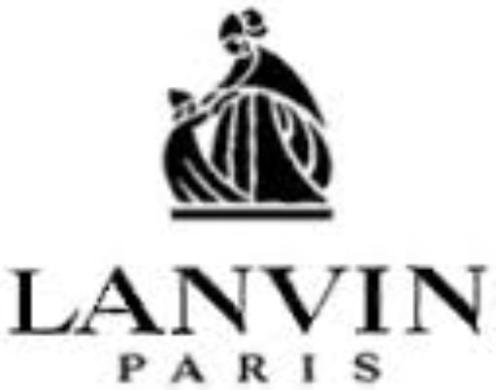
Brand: lanvin
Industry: Necessities